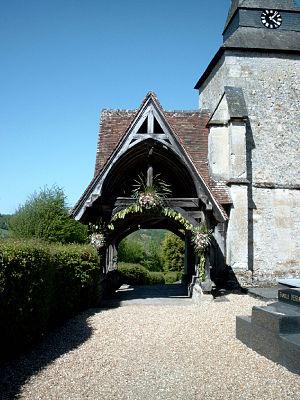
JazZz99
L'église Saint-Ouen de Rocques est une église classée monument historique en 1946, située sur la commune de Rocques au carrefour des routes Lisieux - Fauguernon et Hermival-les-Vaux - Ouilly-le-Vicomte.